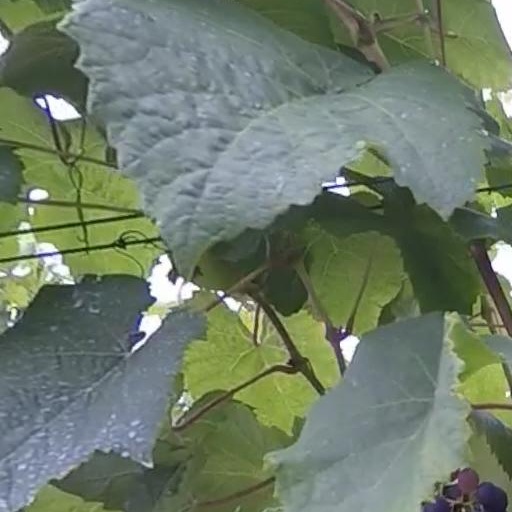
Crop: grape